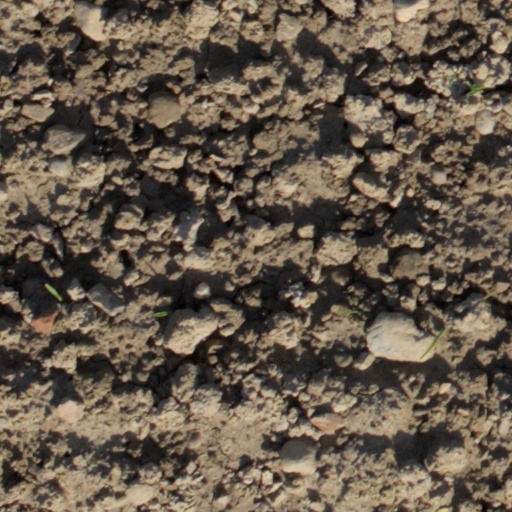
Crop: wheat